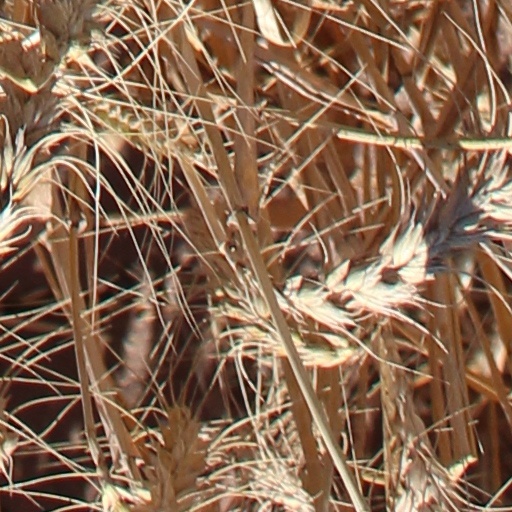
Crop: wheat